This is my song (1934 song)

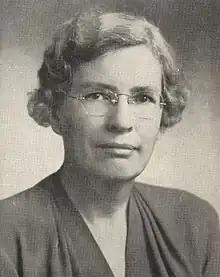
Georgia Harkness

"A Song of Peace: A Patriotic Song", also known by its incipit, "This is my song", is a poem written by Lloyd Stone (1912–1993). Lloyd Stone's words were set to the "Finlandia" hymn melody composed by Jean Sibelius in an "a cappella" arrangement by Ira B. Wilson that was published by the Lorenz Publishing Company in 1934.